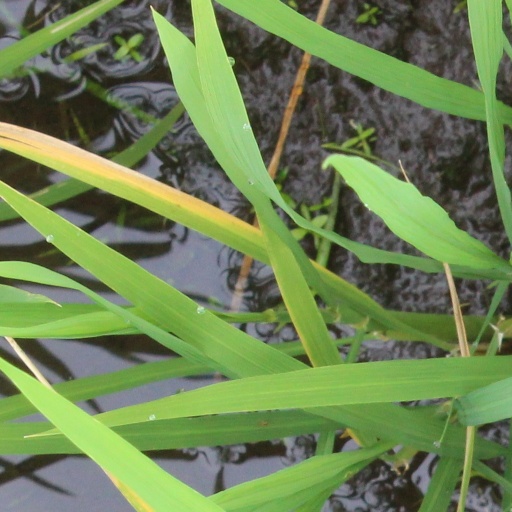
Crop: rice